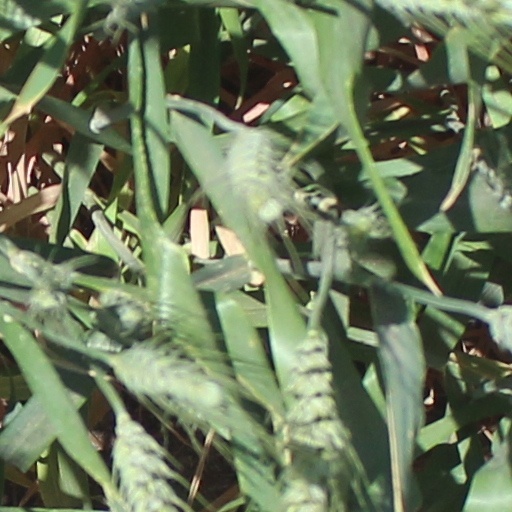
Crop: wheat